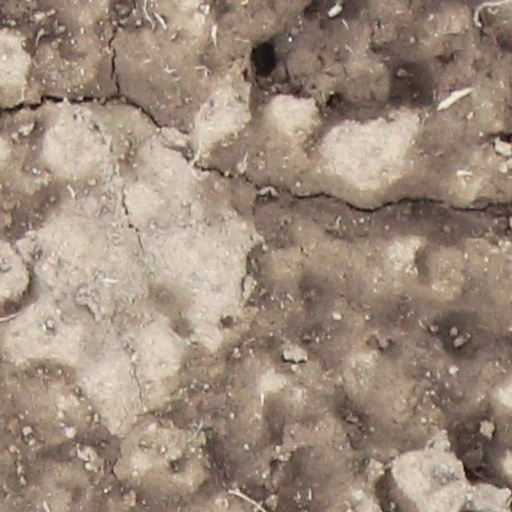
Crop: wheat